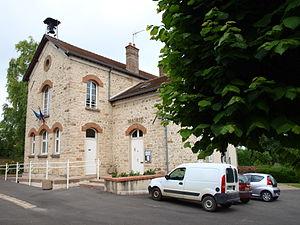
Ville-Saint-Jacques (Seine-et-Marne, France)
Ville-Saint-Jacques est une commune française située dans le département de Seine-et-Marne, en région Île-de-France.